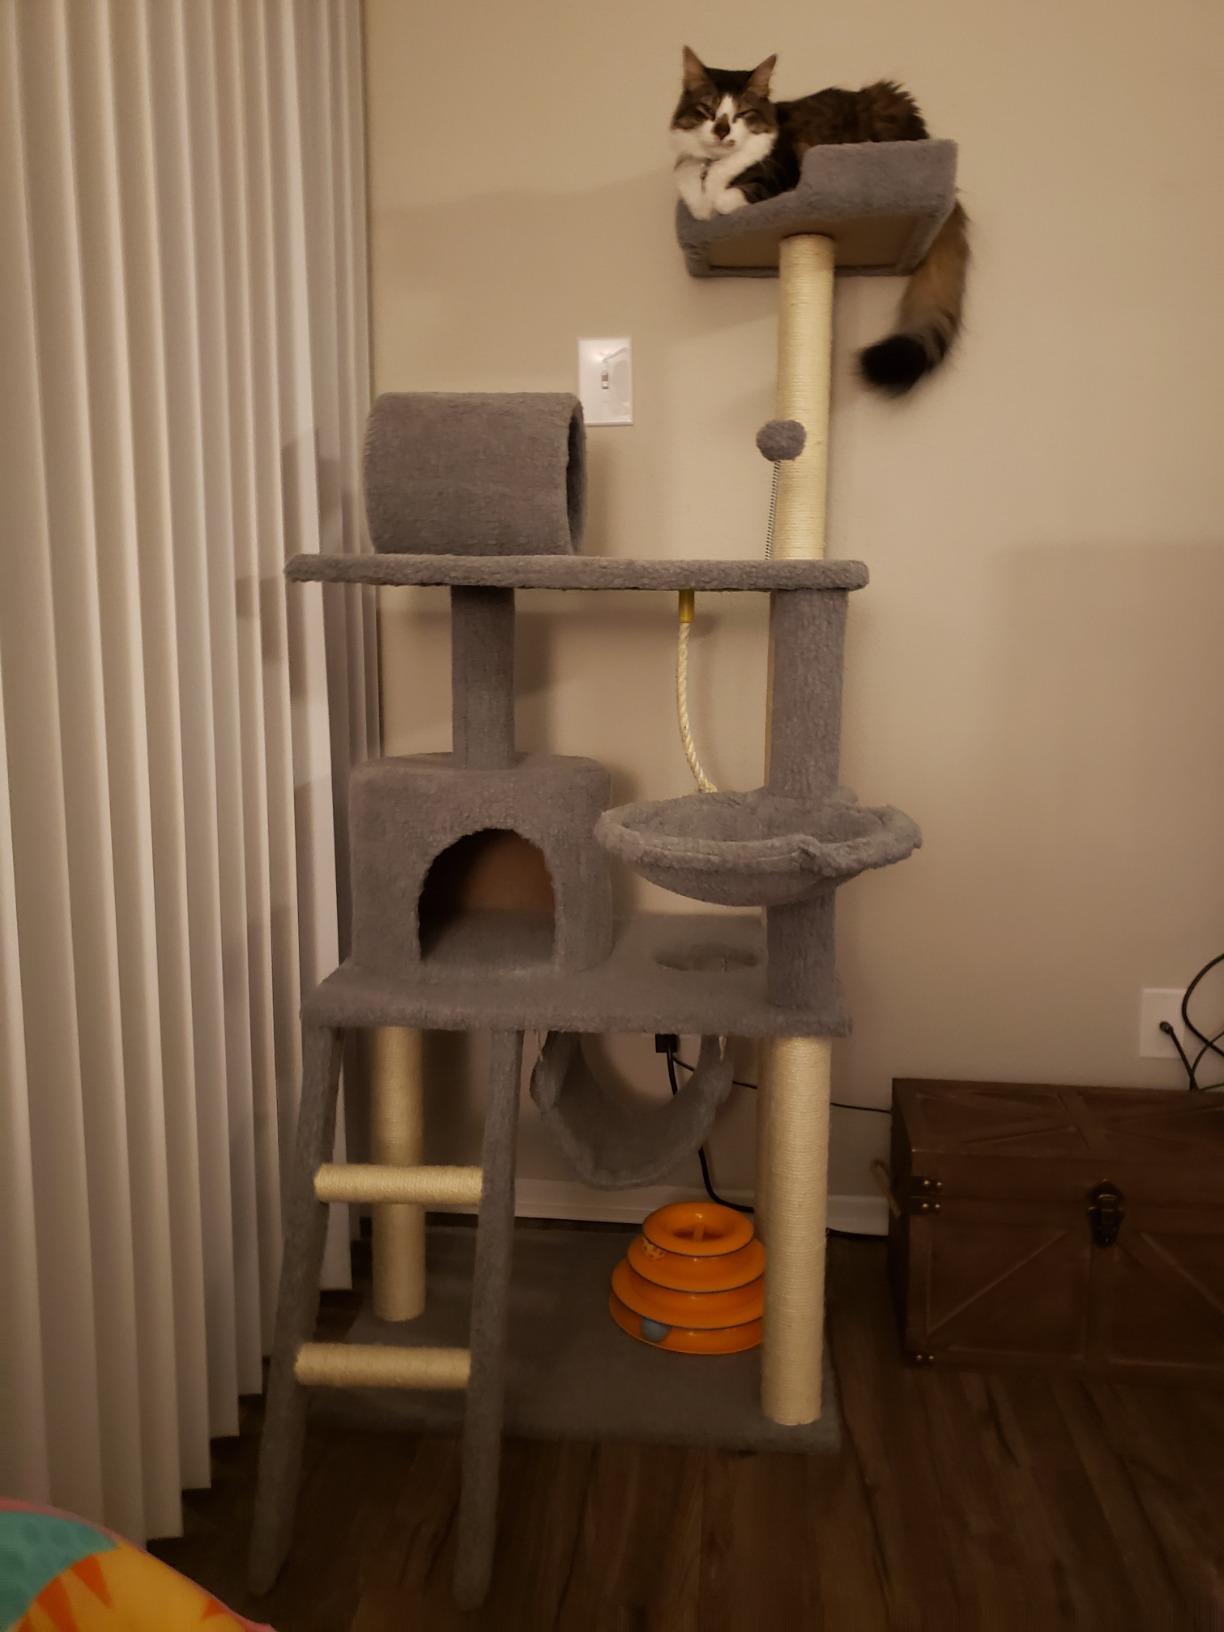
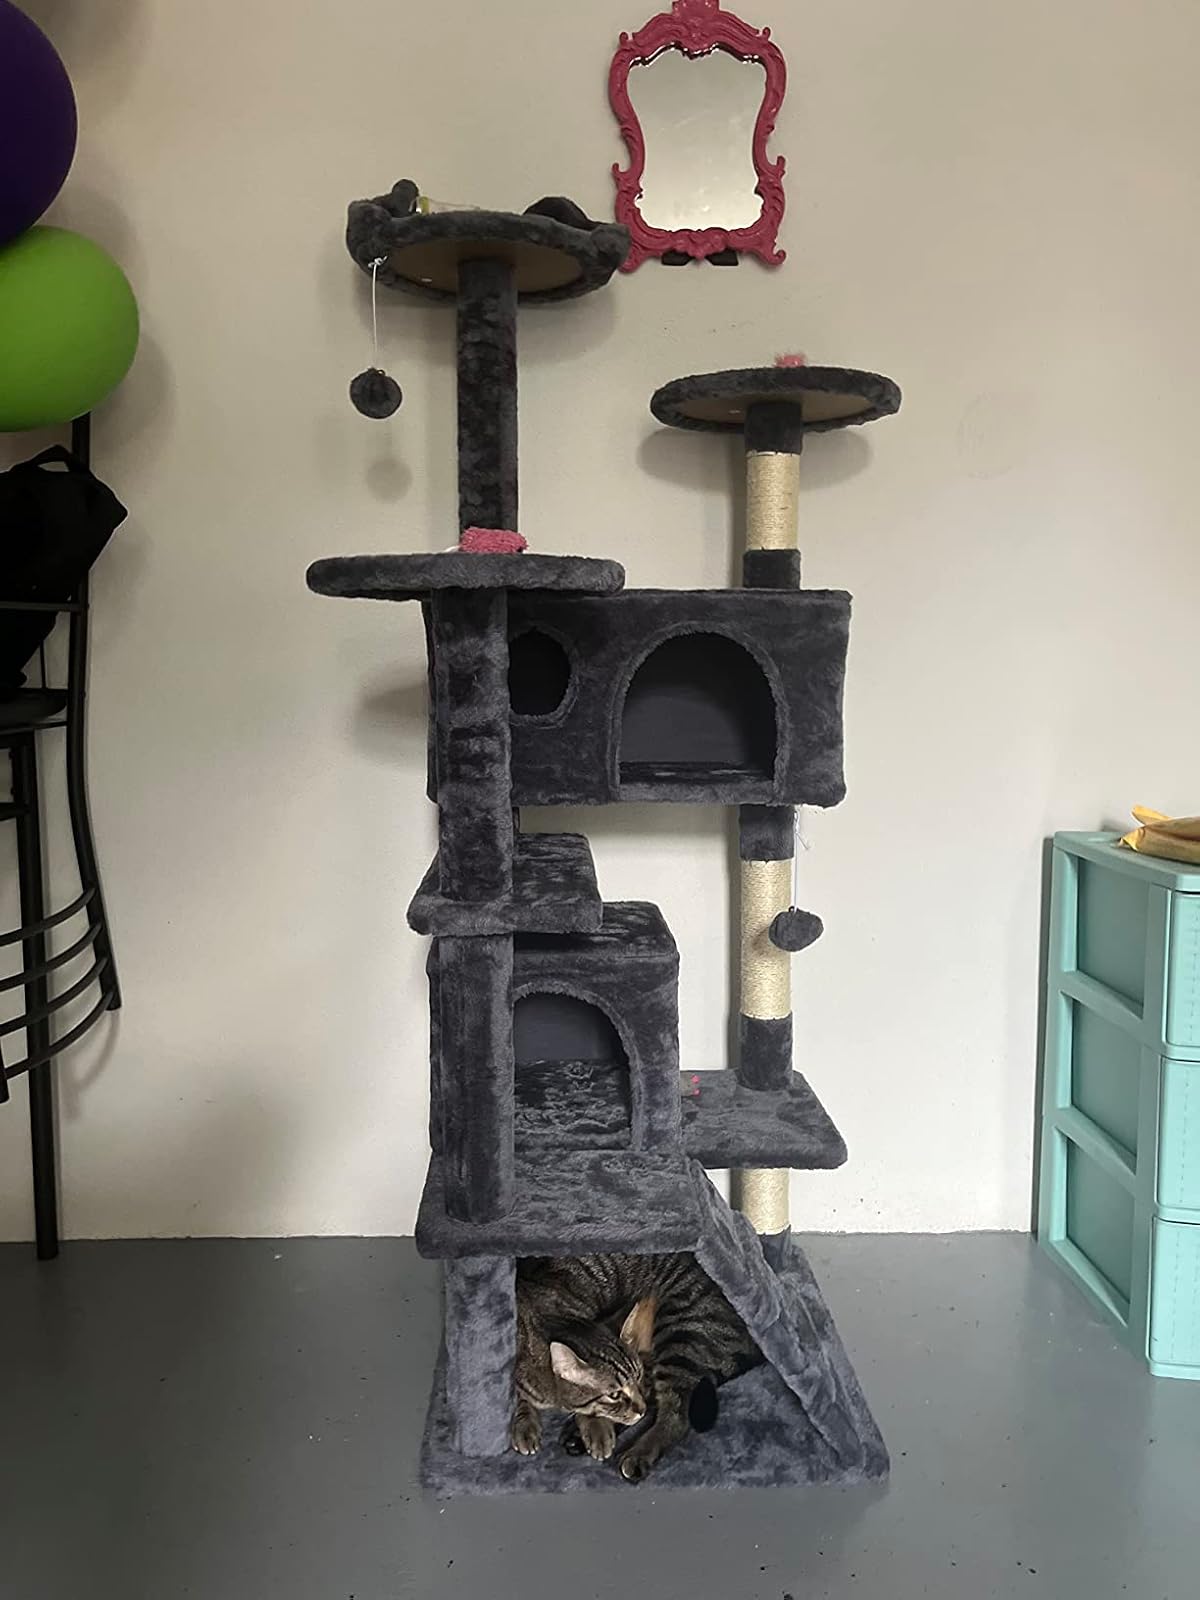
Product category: items_cat tree
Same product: no